Thinking of You (Katy Perry song)

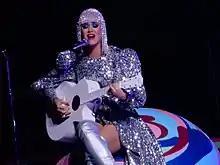
Perry performing an acoustic version of "Thinking of You" during her in October 2017

The song has received some retrospective praise, with Christopher Rosa of "Glamour" calling it a "fan favorite" and described it as her most emotional song compared to others in her discography, adding that it is "one of Perry's rawest vocal performances, but [the] chorus still packs a punch."